Tetiana Yablonska

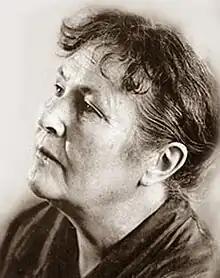

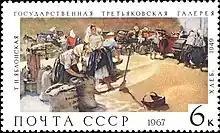
"Corn (Sacking Grain)", 1949, on a Soviet postage stamp of 1967.

Yablonska was born in Smolensk. Since 1935 she studied at the Kyiv State Institute of Art under the modernist Ukrainian painter Fedir Krychevsky and launched upon her artistic career after graduating. Unfortunately, her work was interrupted by the Nazi invasion in 1941. She returned to Kyiv soon after its liberation. She was employed at the institute during 1944–1952 and also 1966–1973.